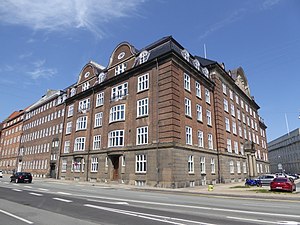
Rigspolitiet
Rigspolitiets hovedafdeling i København.
Rigspolitiet er Politiets øverste myndighed og har som sådan det overordnede budget- og personalemæssige ansvar for ordensmagten, mens det daglige politiarbejde tilrettelægges i landets politikredse. Organisationen ledes af Rigspolitichefen.